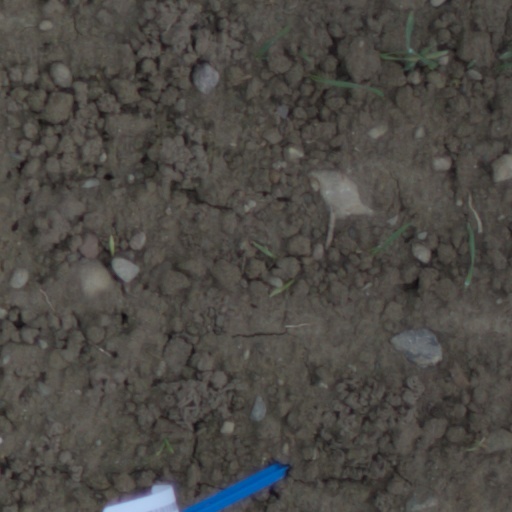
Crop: wheat